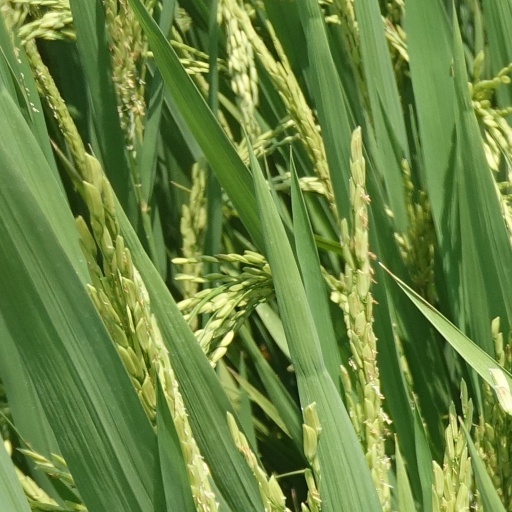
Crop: rice